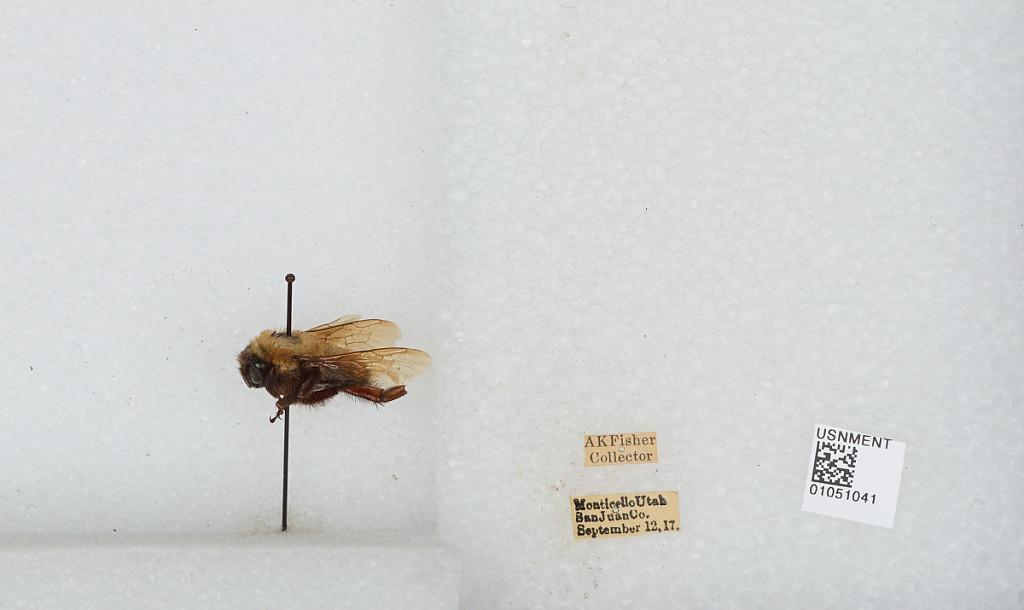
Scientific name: Bombus sp.
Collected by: A. Fisher
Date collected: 1917-9-12
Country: United States
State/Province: Utah
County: San Juan
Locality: Monticello
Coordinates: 37.8692, -109.342